Marxist–Leninist atheism

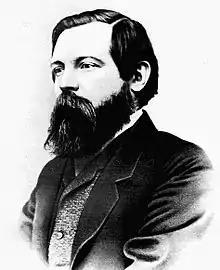
Friedrich Engels, who identified religion as a person's need for a fantastic spiritual reflection of the self, by which to have some control over life and reality

In "Ludwig Feuerbach and the End of Classical German Ideology" (1846) and in the "Anti-Dühring" (1878), Friedrich Engels addressed contemporary social problems with critiques of the idealistic worldview, especially religious interpretations of the material reality of the world. Engels proposed that religion is a fantasy about supernatural powers controlling and determining humanity's material poverty and dehumanizing moral squalor since early in human history; yet that such a lack of human control over human existence would end with the abolition of religion. That by way of theism, a people's need to believe in a deity, as a spiritual reflection of the self, religion would gradually disappear. In the "Anti-Dühring", Engels said: